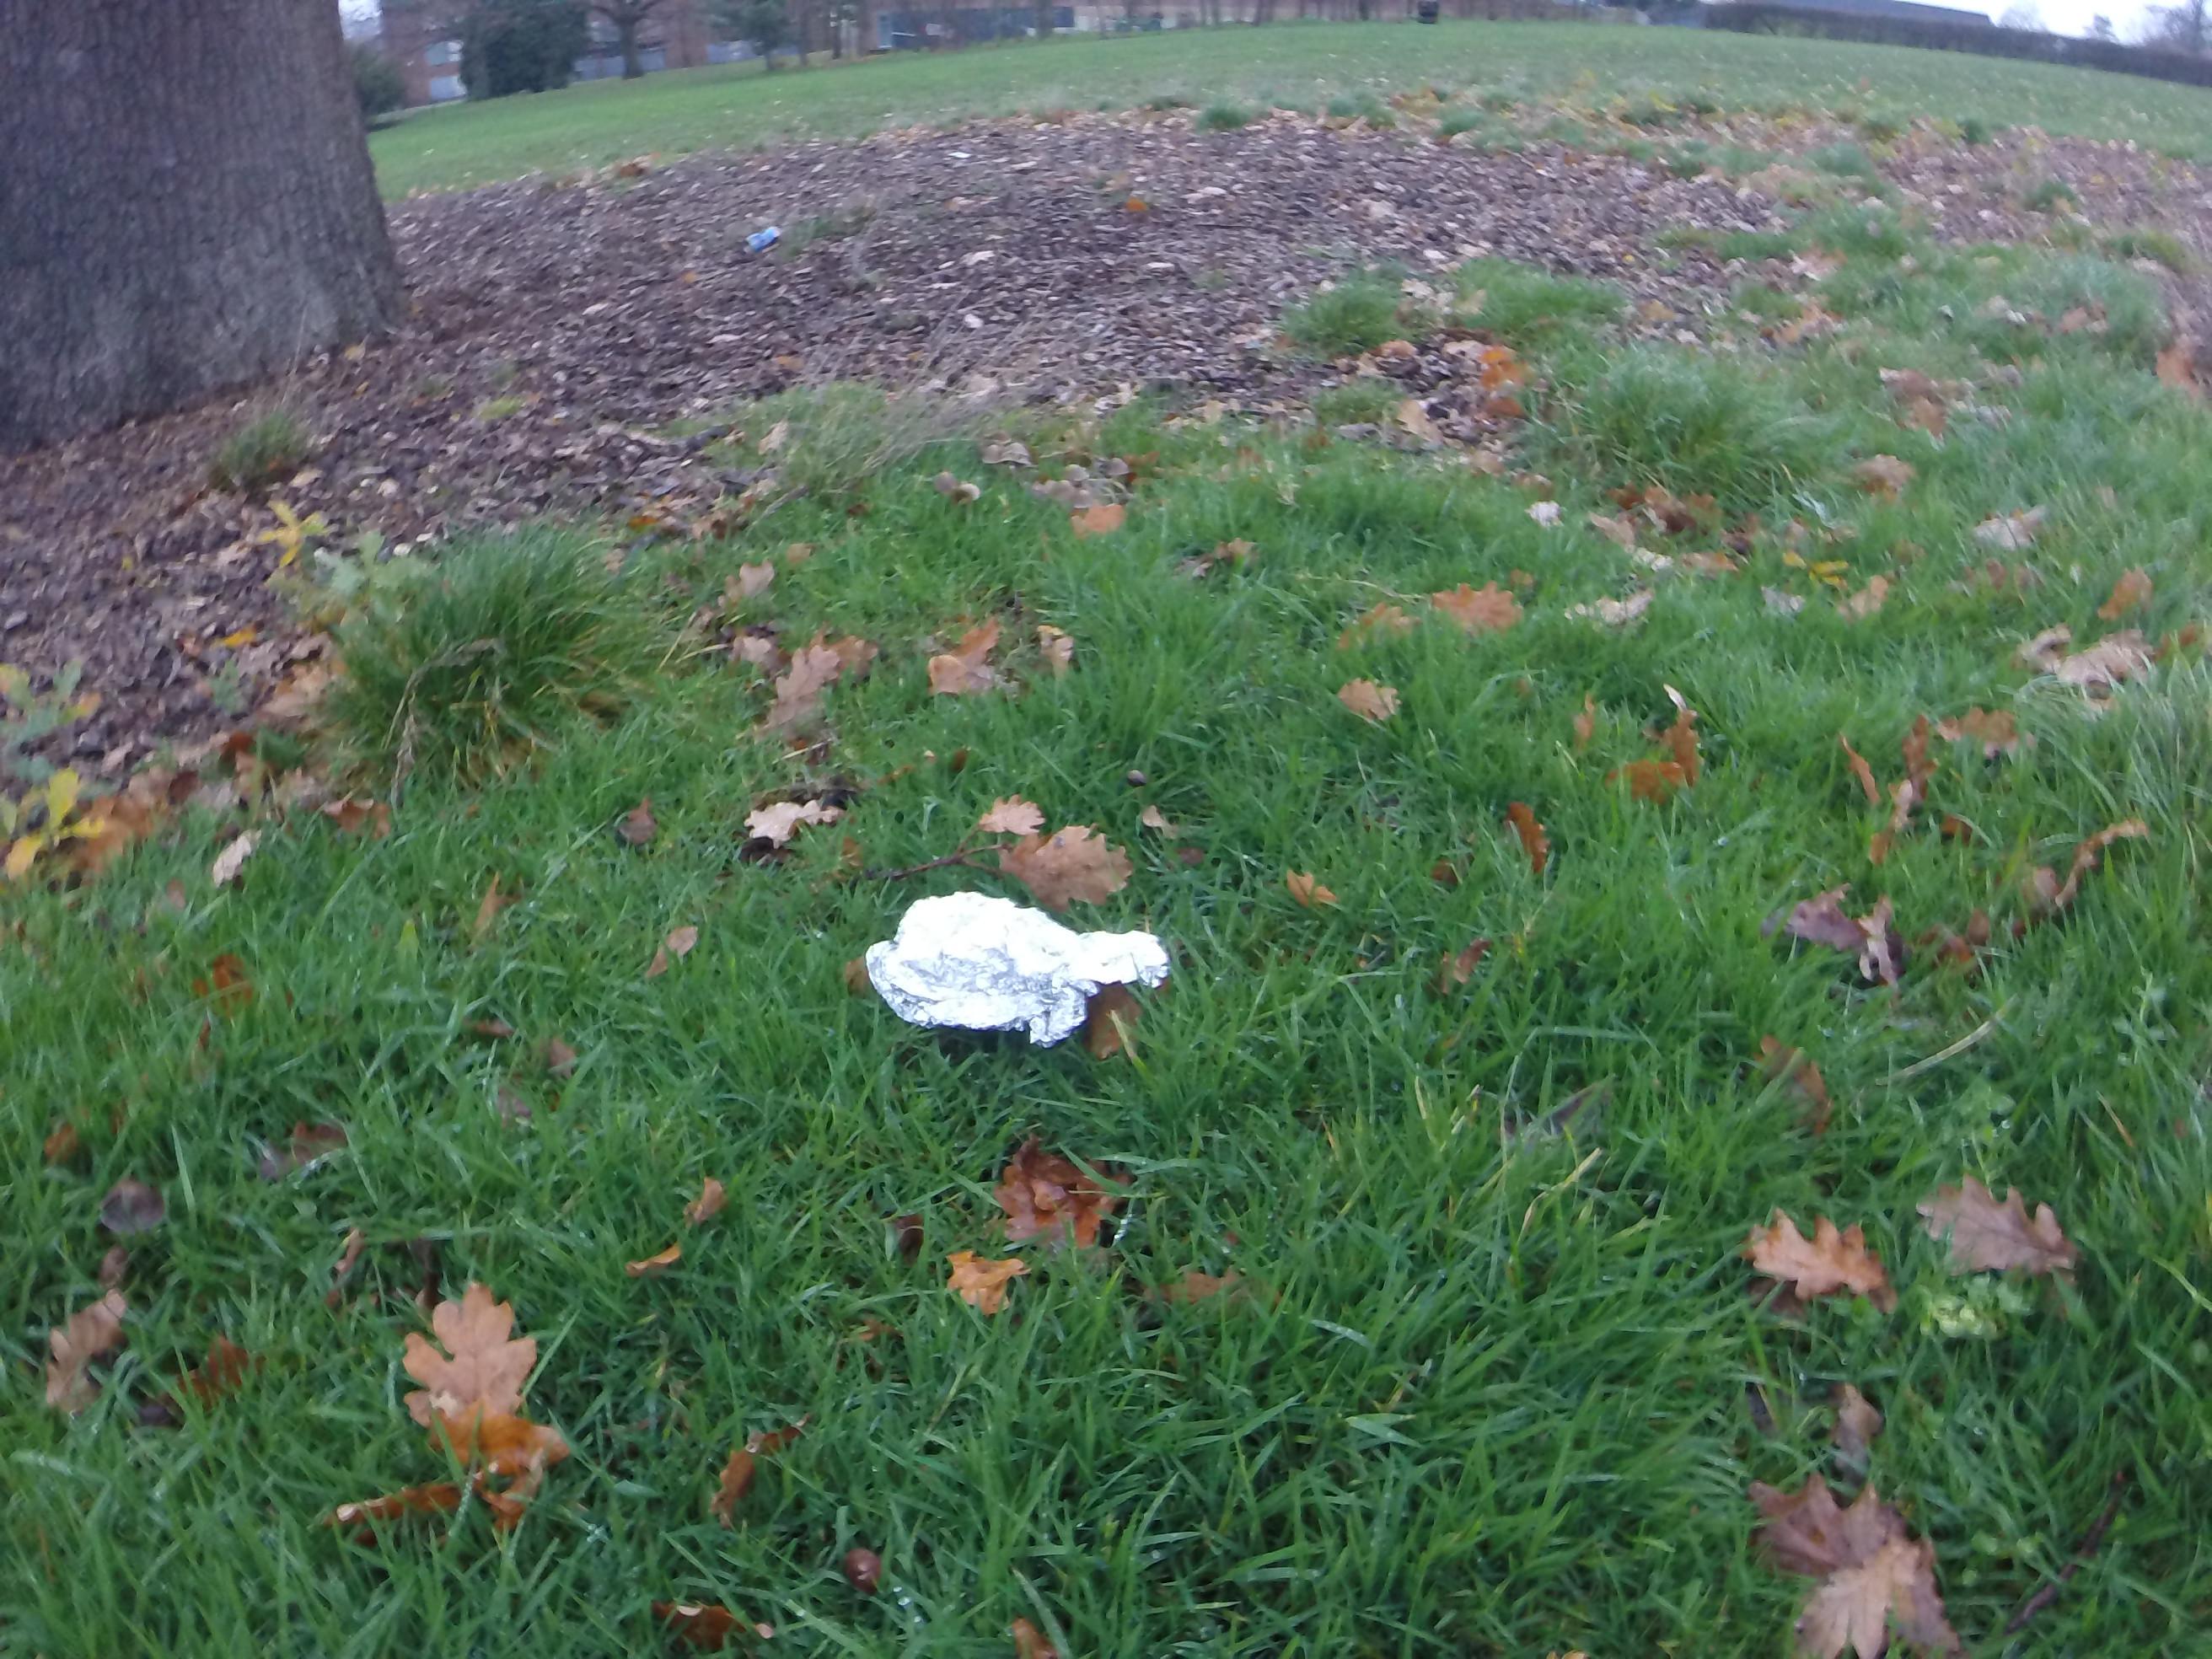
Object: Aluminium foil (Aluminium foil)